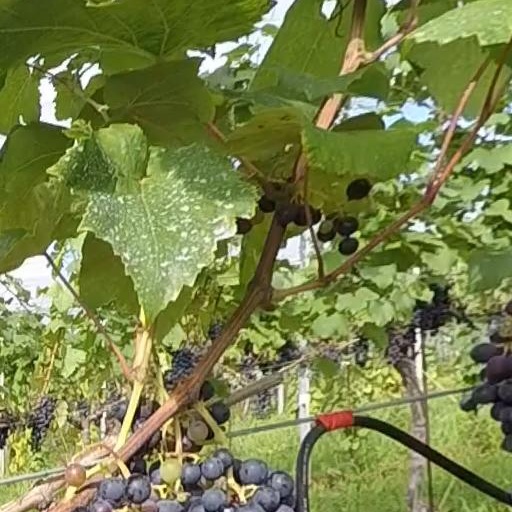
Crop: grape